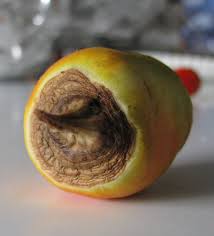
Label: trash